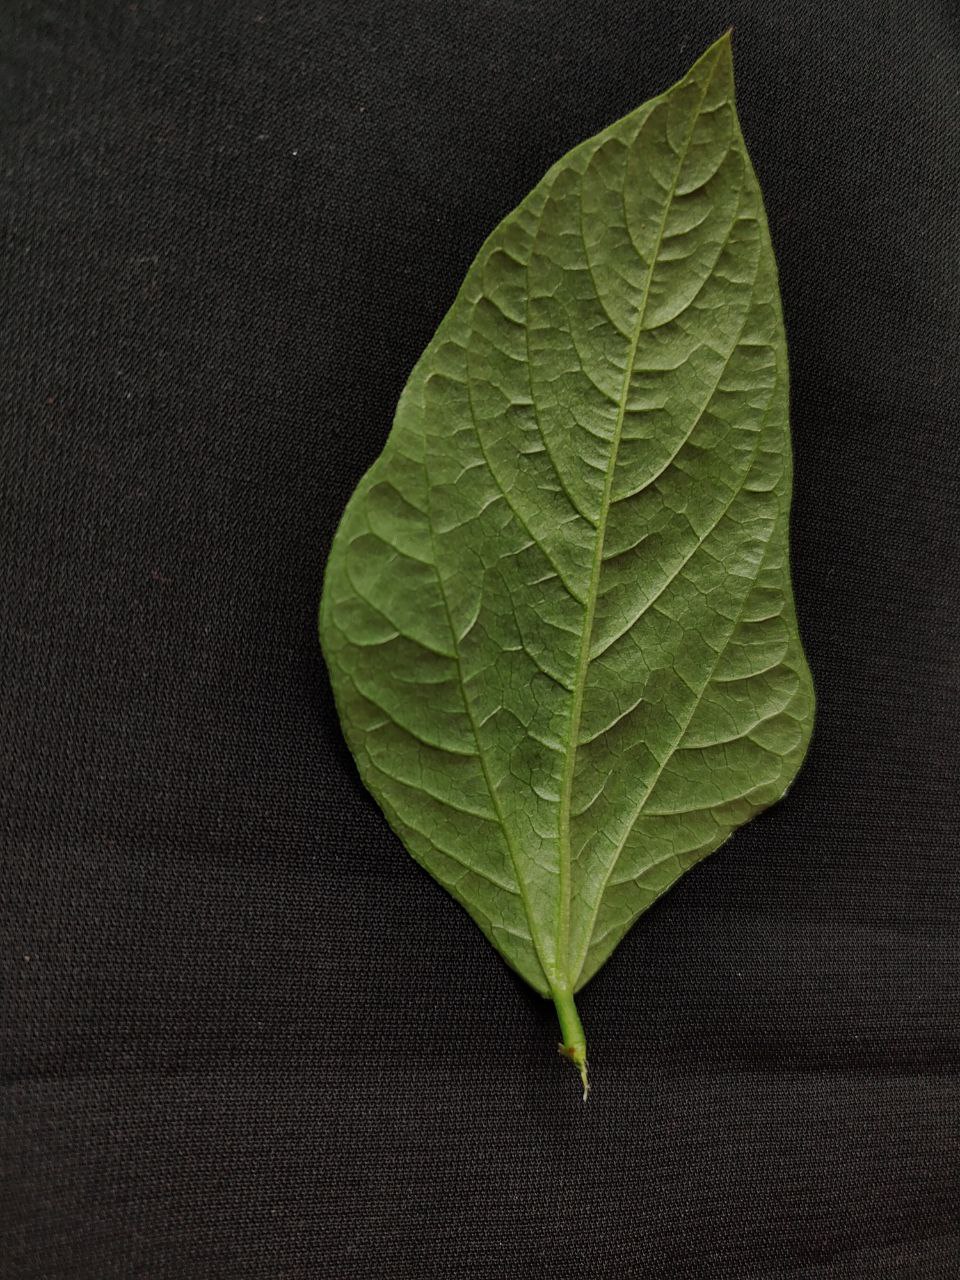
Crop: cowpea
Leaf condition: Fresh Leaf